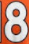
Number: 8